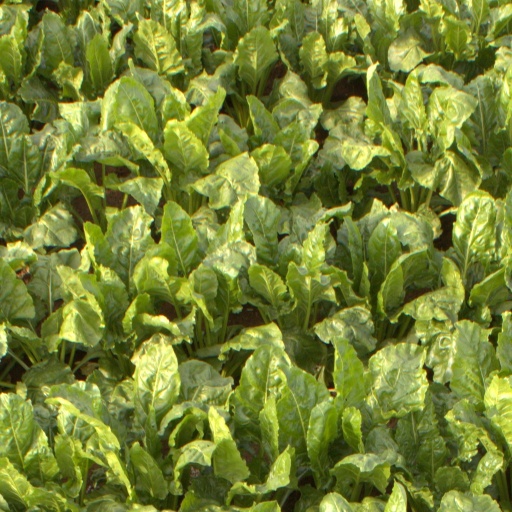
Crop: sugar beet